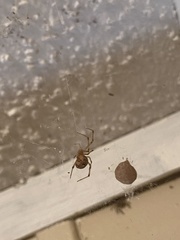
Species: Parasteatoda_tepidariorum